Gobu Revolt

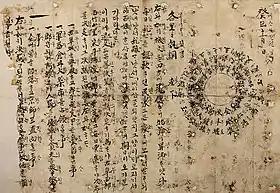
Sabal Tongmun code, made by twenty rebels of Jeongeub, Gobu, and Taein, including Jeon Bong-jun

In this context, in November 1893, Donghak believers and angered peasants began forming a rebel army. They used the Sabal Tongmun, in which names were written around a circular cone as to form a circle. The Sabal Tongmun made the leader of the writers unclear (because it was impossible to know who had signed their name first). When the "Sapotongmun" (a secret document circulated among the masses) began circulating, people gathered in various places and expressed their frustration, saying, "Things are getting worse and worse. We can't tolerate this anymore. We can't continue living like this. How can the people survive?" They were eagerly waiting for a rebellion to break out.